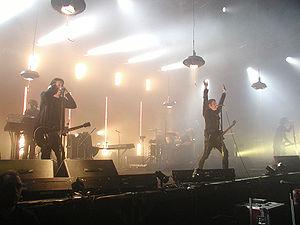
Nine Inch Nails, groupe de metal industriel dont le leader est Trent Reznor, a joué dans le monde entier, y compris l’Amérique du Nord, l’Amérique du Sud, l’Europe, l’Australie, le Japon et la Chine.